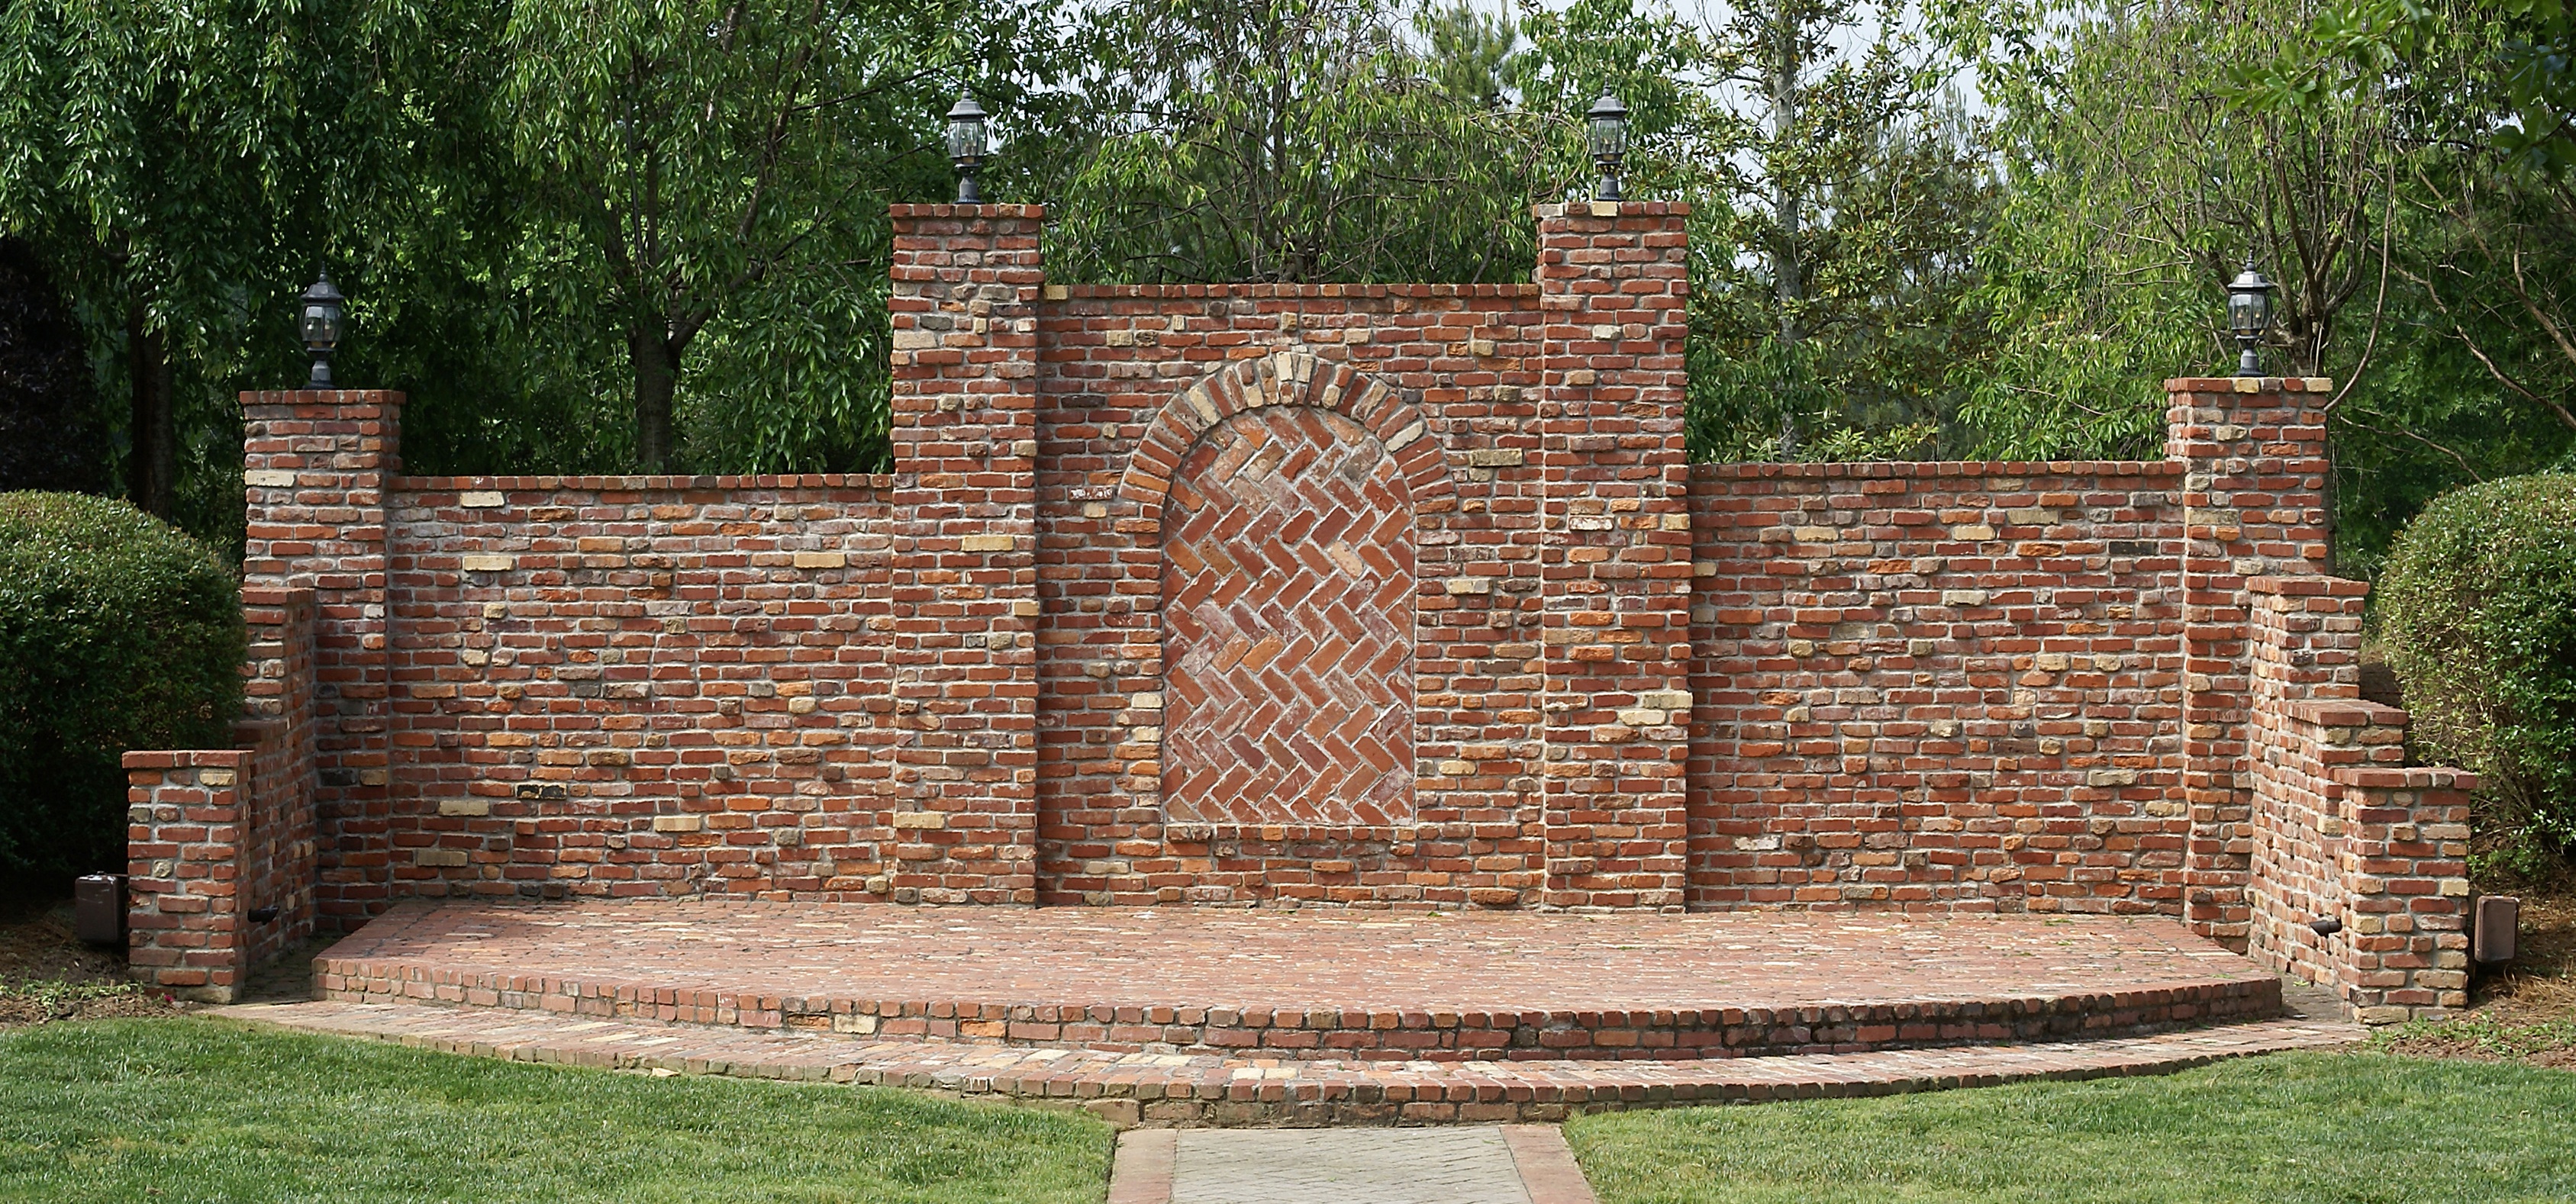
outdoor, wall, backyard, property, stone wall, brick, stage, background, estate, brickwork, masonry, outdoor structure